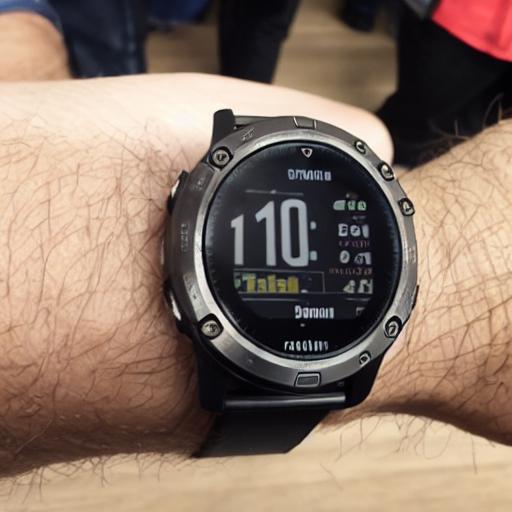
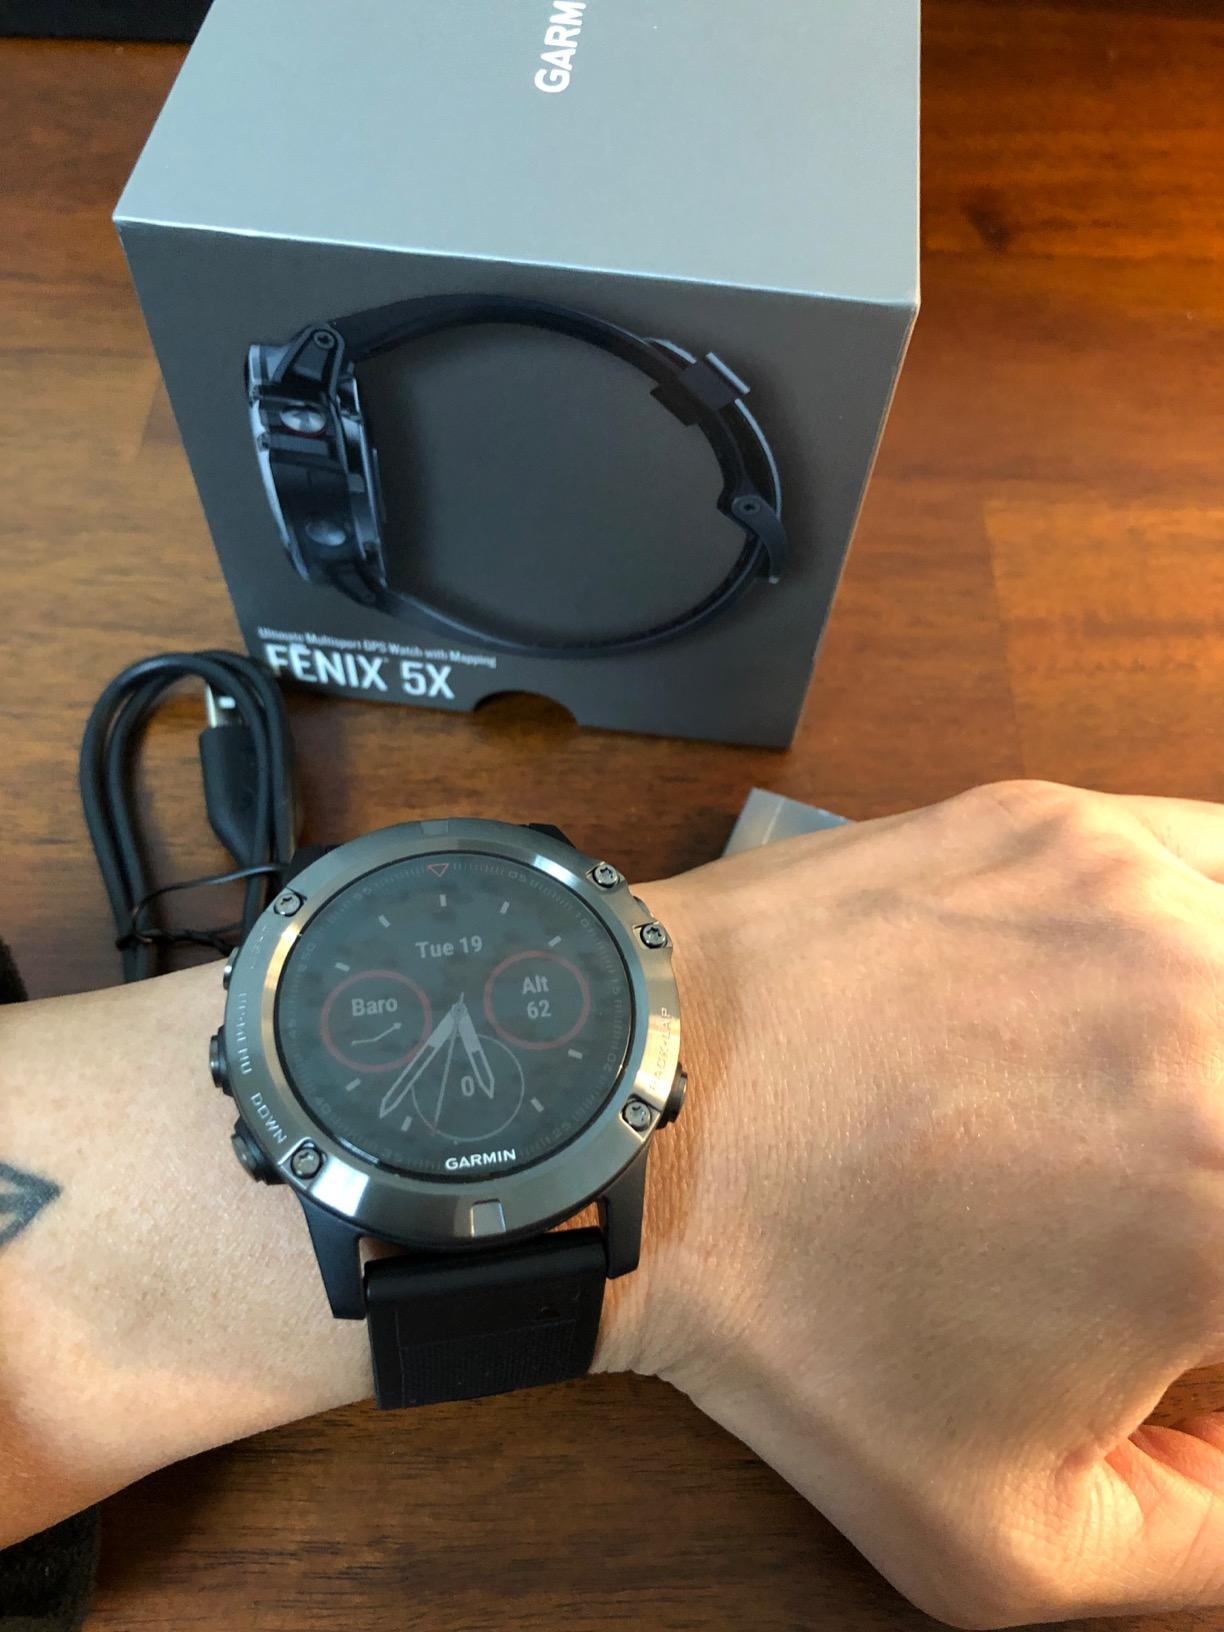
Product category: smartwatch
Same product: no